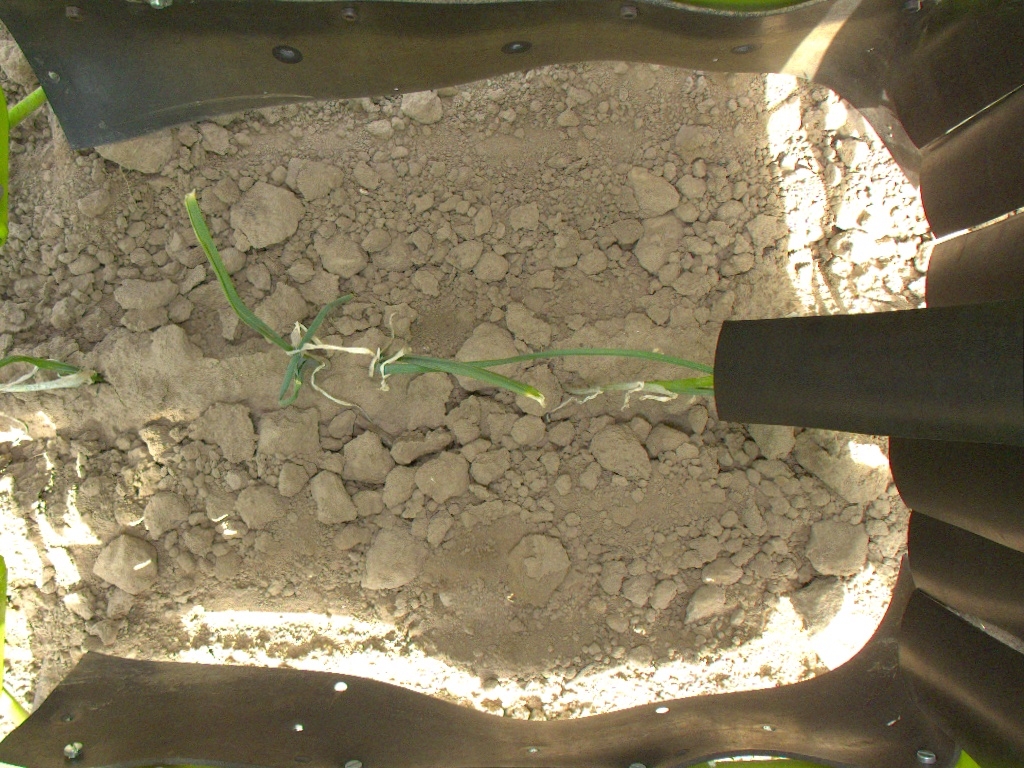
Crop: leek
Objects: leek, leek, leek, leek, stem_leek, stem_leek, stem_leek, stem_leek